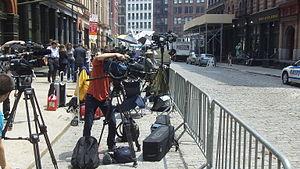
L'affaire Dominique Strauss-Kahn ou affaire du Sofitel de New York est une affaire judiciaire de droit commun consécutive aux accusations d'agression sexuelle, de tentative de viol et de séquestration, portées par Nafissatou Diallo contre Dominique Strauss-Kahn, directeur général du Fonds monétaire international depuis novembre 2007. Elle affirme qu'il a commis ces actes le 14 mai 2011, dans la suite 2806 de l'hôtel Sofitel de New York, où elle est employée comme femme de chambre depuis 2008.
L'expression « cirque médiatique » est une métaphore qui désigne de manière péjorative un événement médiatique considéré comme surmédiatisé par rapport à son importance véritable, une nouvelle où la couverture médiatique est perçue comme hors de proportion, notamment par le nombre de journalistes sur place, la quantité de dépêches et d'émissions produites.